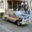
Label: automobile